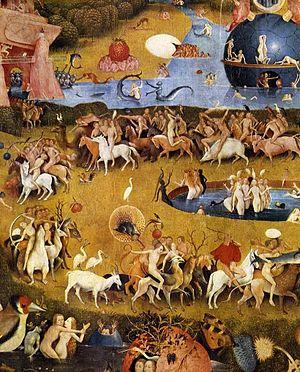
La fontaine de Jouvence, aussi appelée fontaine de Vie ou fontaine d'Immortalité, est un symbole d'immortalité ou de perpétuel rajeunissement. Cette fontaine mythique semble dériver de la mythologie biblique et classique, et évoque les notions de purification et de régénération.